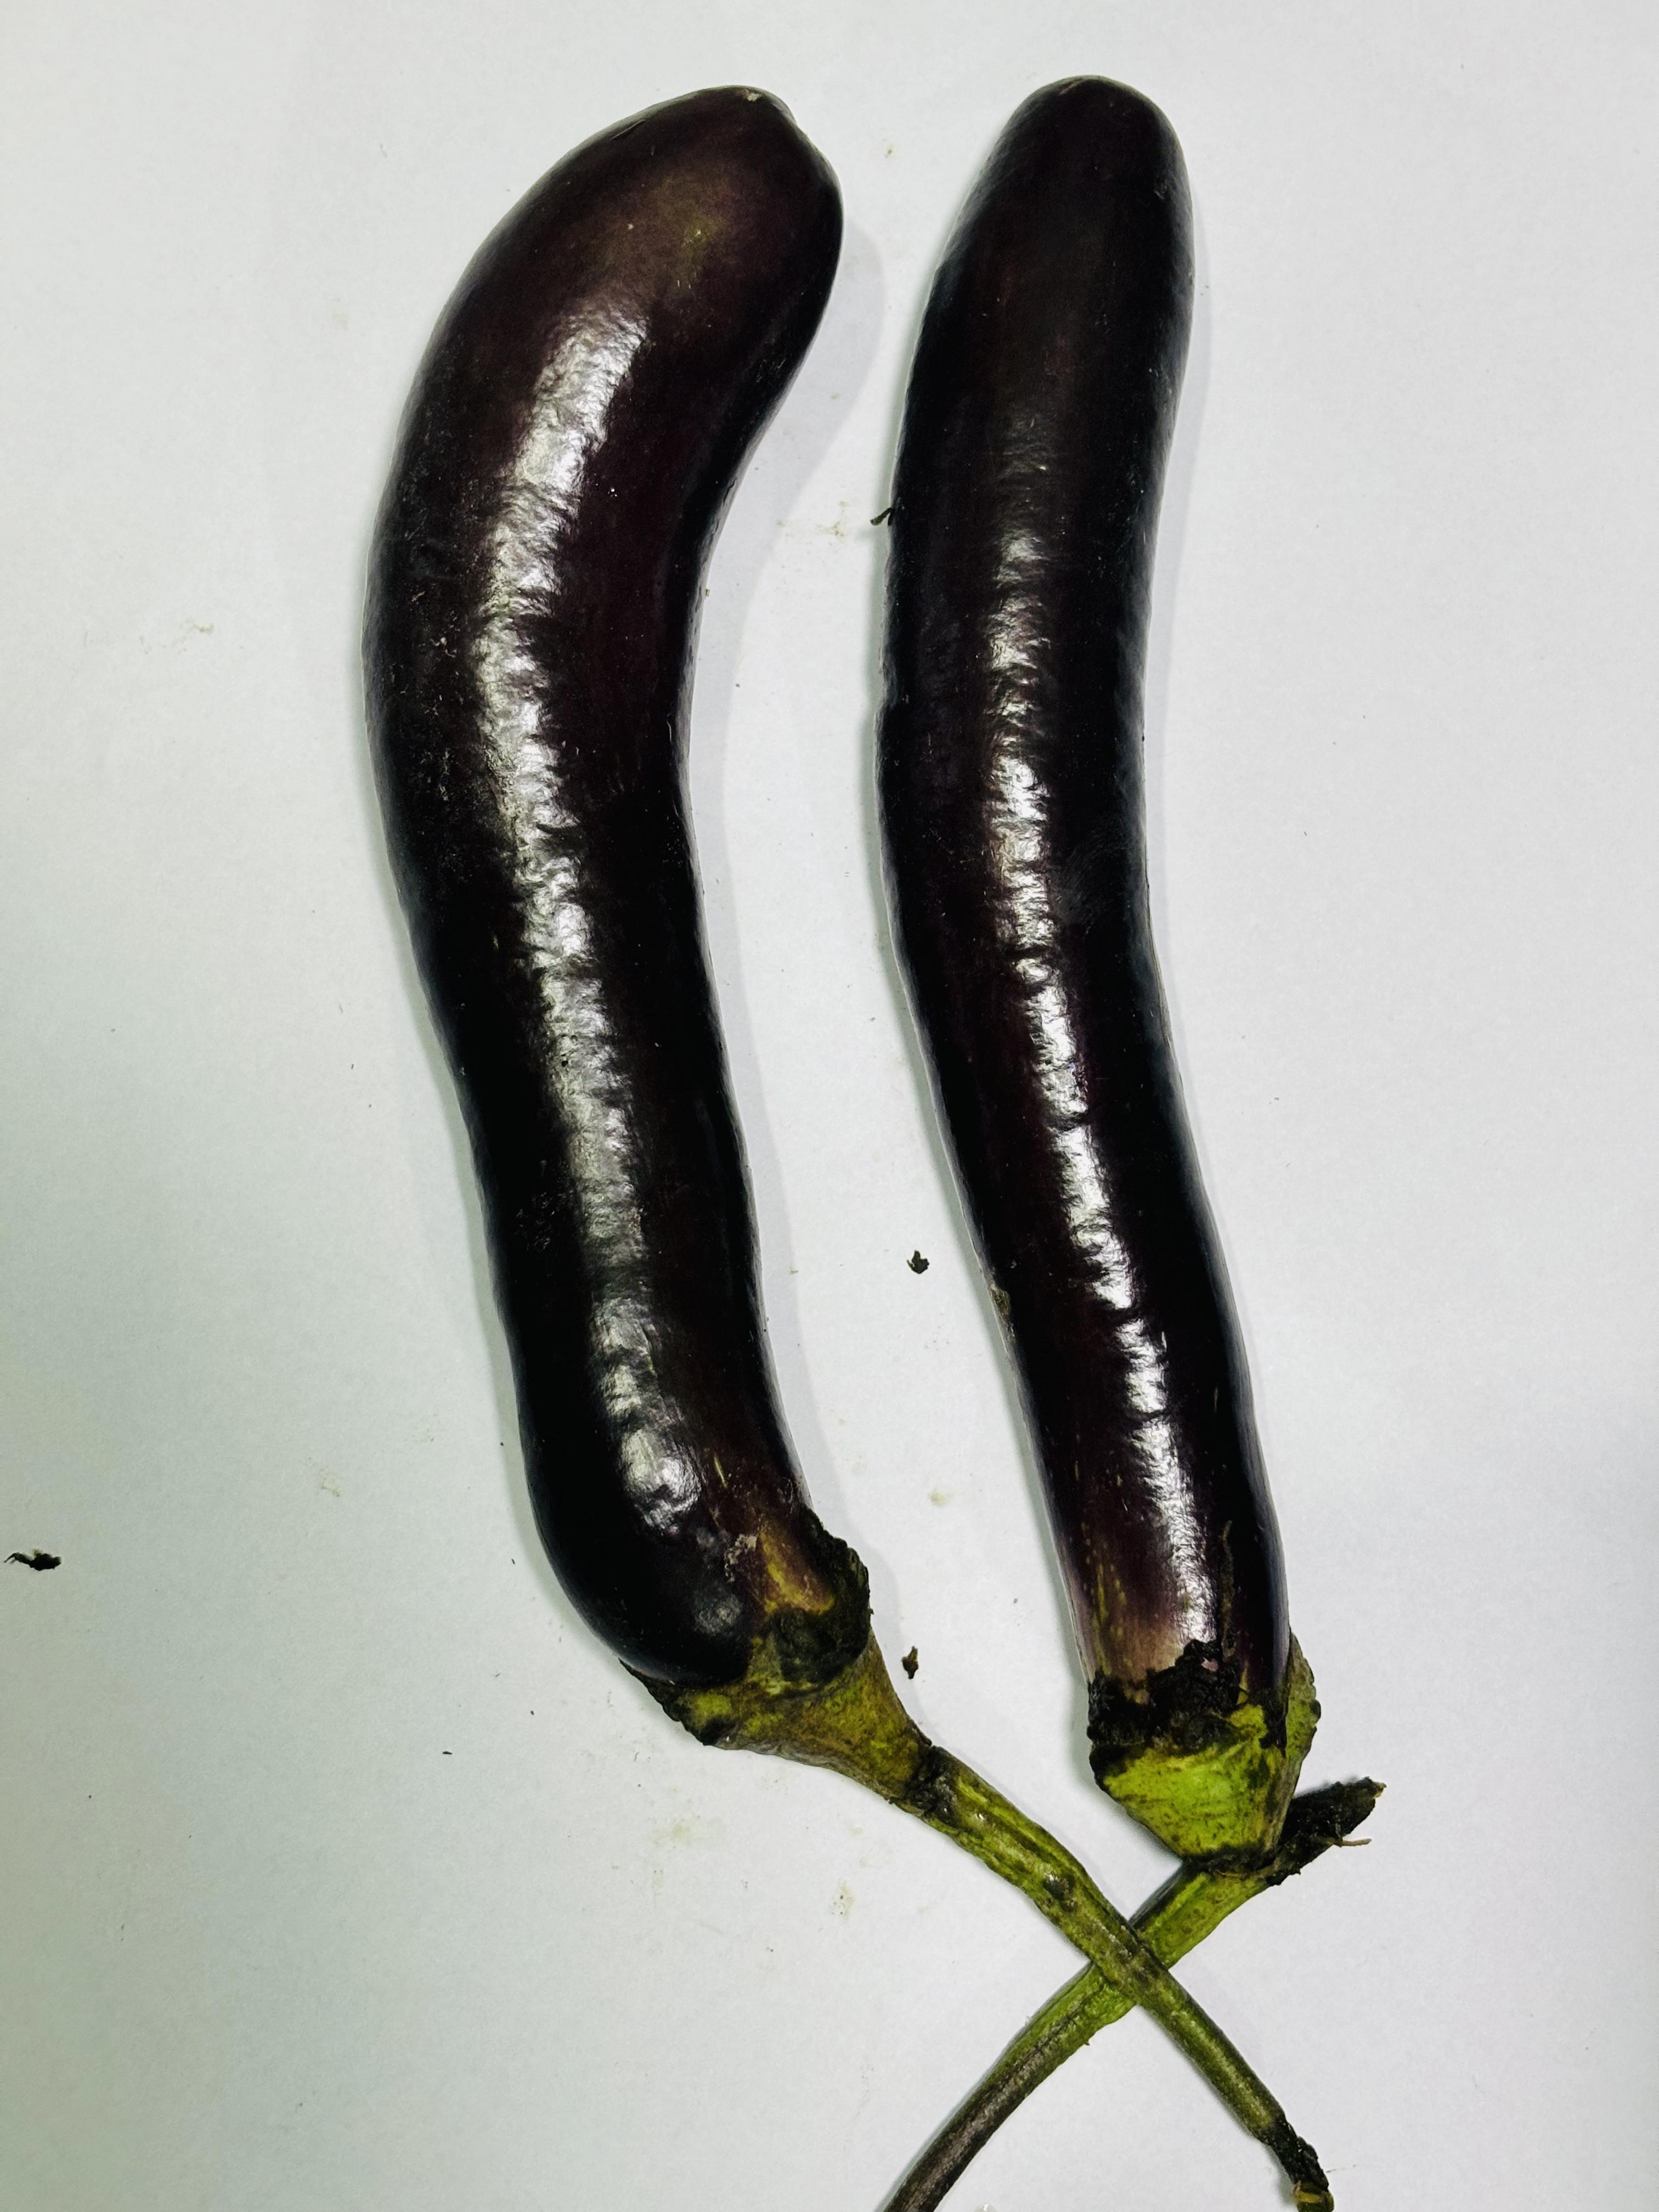
Label: Brinjal